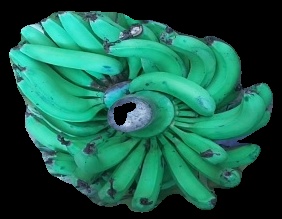
Variety: pachbale
Grade: grade3